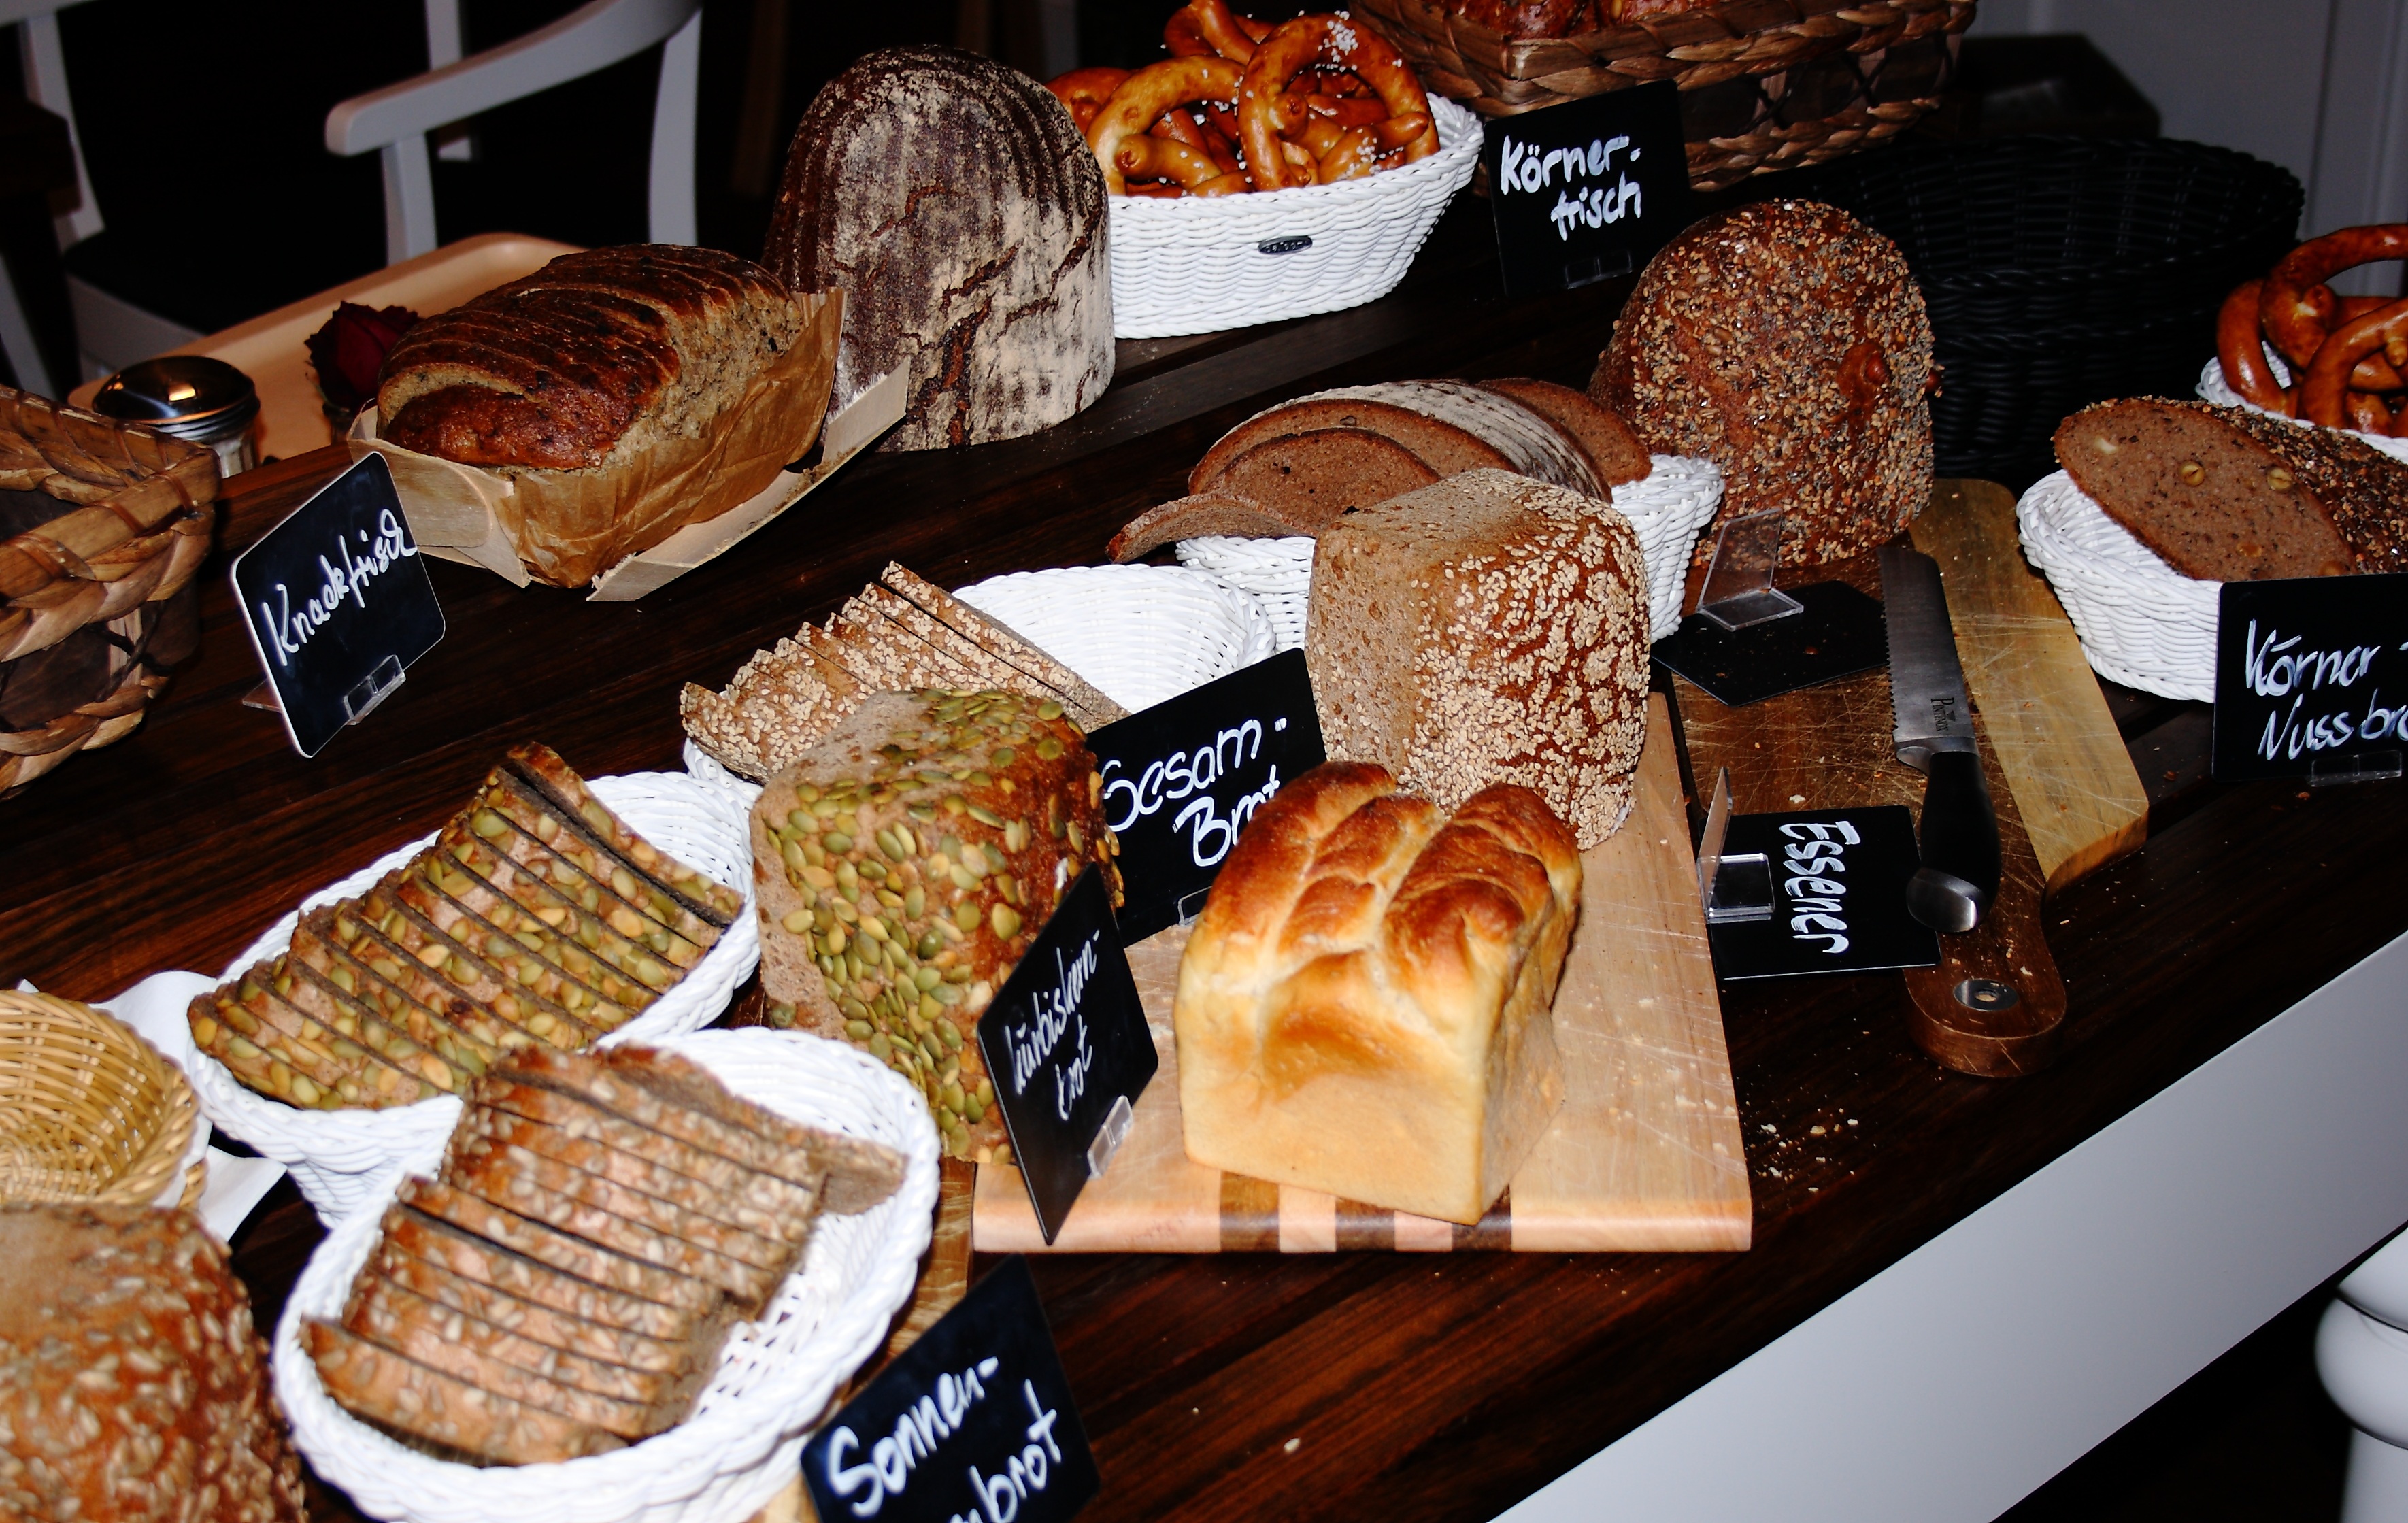
meal, food, breakfast, baking, dessert, bread, bakery, organic, brunch, patisserie, danish pastry